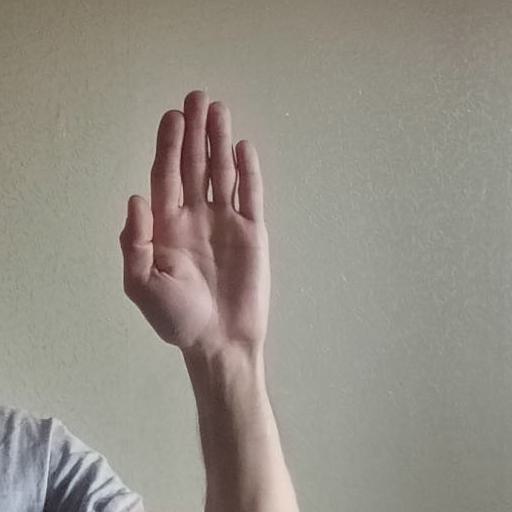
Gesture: stop